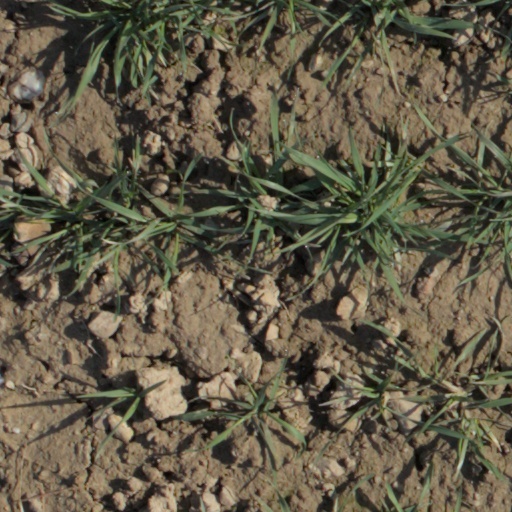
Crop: wheat